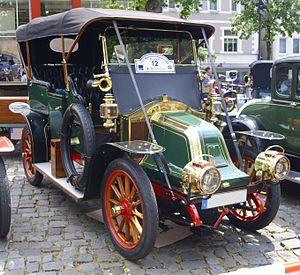
Renault 12CV est l’appellation commerciale d'une automobile de la marque Renault produite de 1909 à 1922.